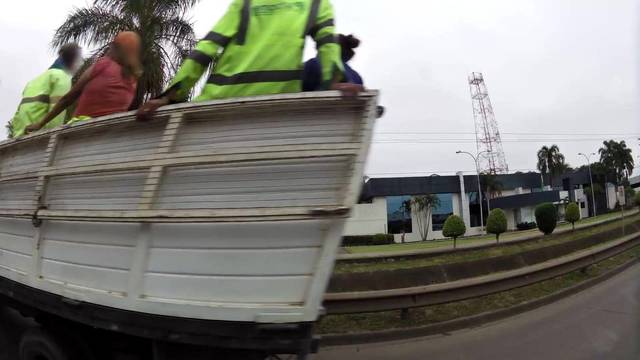
Region: Bolivia
Coordinates: -17.788, -63.207